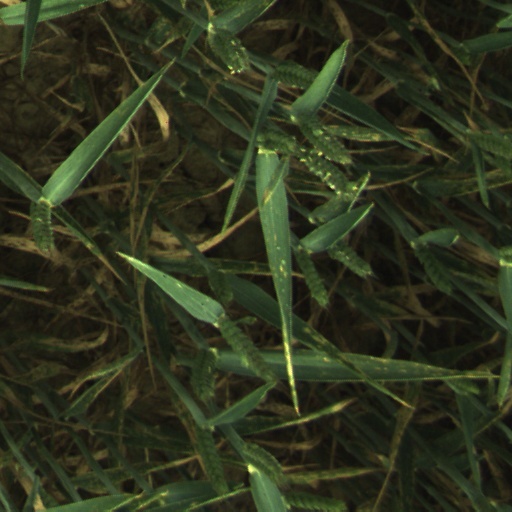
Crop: wheat